Nickel Plate Glass Company

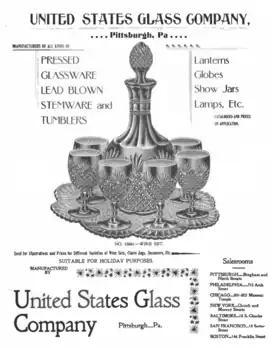
Advertisement for US Glass Company

In February1891, a glass trust named United States Glass Company was formed in Pennsylvania. A.J. Smith, of Fostoria, was listed as one of the directors of the new company. The trust was headquartered in Pittsburgh, Pennsylvania, and it originally consisted of13 glass companies. Its stated objective was "to systematize and harmonize the workings of the several plants and secure such economies in cost as may result from a consolidation of interests." Initially, it was assumed that the trust planned to control the tableware market and raise prices. However, some publicity surrounding the trust implied that it was created for lowering prices, not raising them.